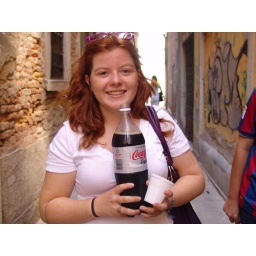
We stopped for pizza on a back street in Venice and Olivia found the giant bottle of coke lite